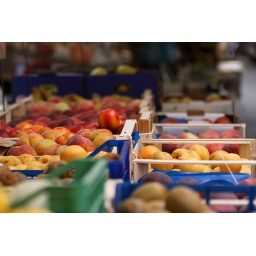
Very fresh, ripe, beautiful fruit in a market in Rome.